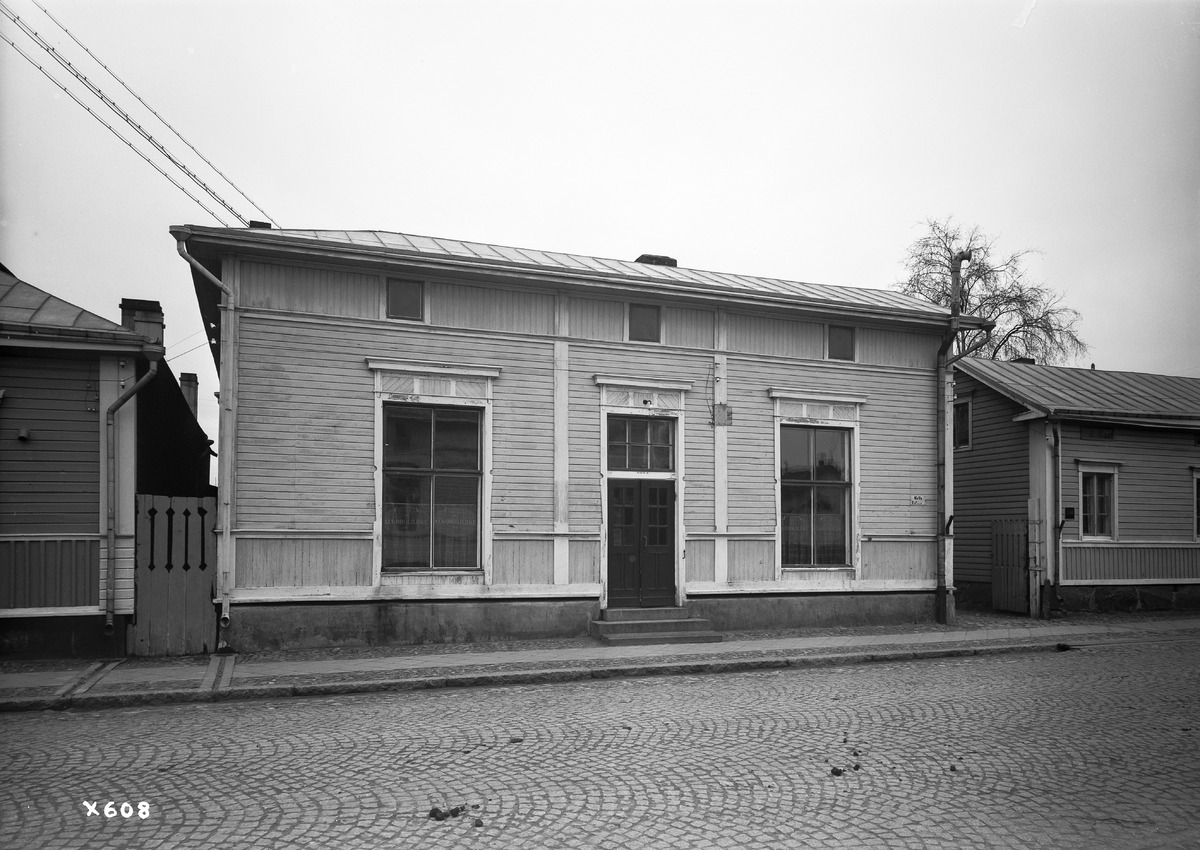
Oy Alkoholiliike Ab:n sivumyymälän talo
The building of a branch store of Oy Alkoholiliike Ab
sisällön kuvaus: Oy Alkoholiliike Ab:n sivumyymälän talo 12.12.1935. content description: The building of a branch store of Oy Alkoholiliike Ab (national alcoholic beverage retailing company) on December 12, 1935.
Vuosi: 1935
Paikka: , Suomi, Suomi
Aiheet: Oy Alkoholiliike Ab; ulkokuva; alkoholi; myymälät; alcohol; stores